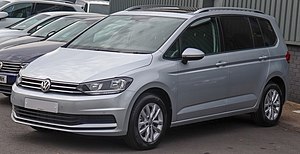
Volkswagen Touran II
VW Touran II (siden 2015)
Volkswagen Touran II er en kompakt MPV fra Volkswagen, baseret på Volkswagen Golf VII. Modellen kom på markedet i foråret 2015 og afløser den i 2003 introducerede, Golf V-baserede forgænger.